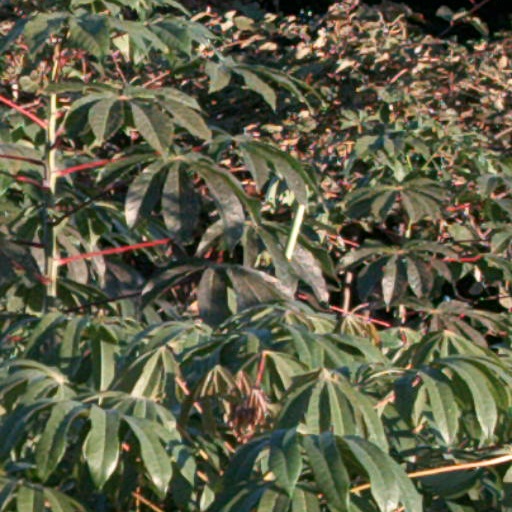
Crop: cassava